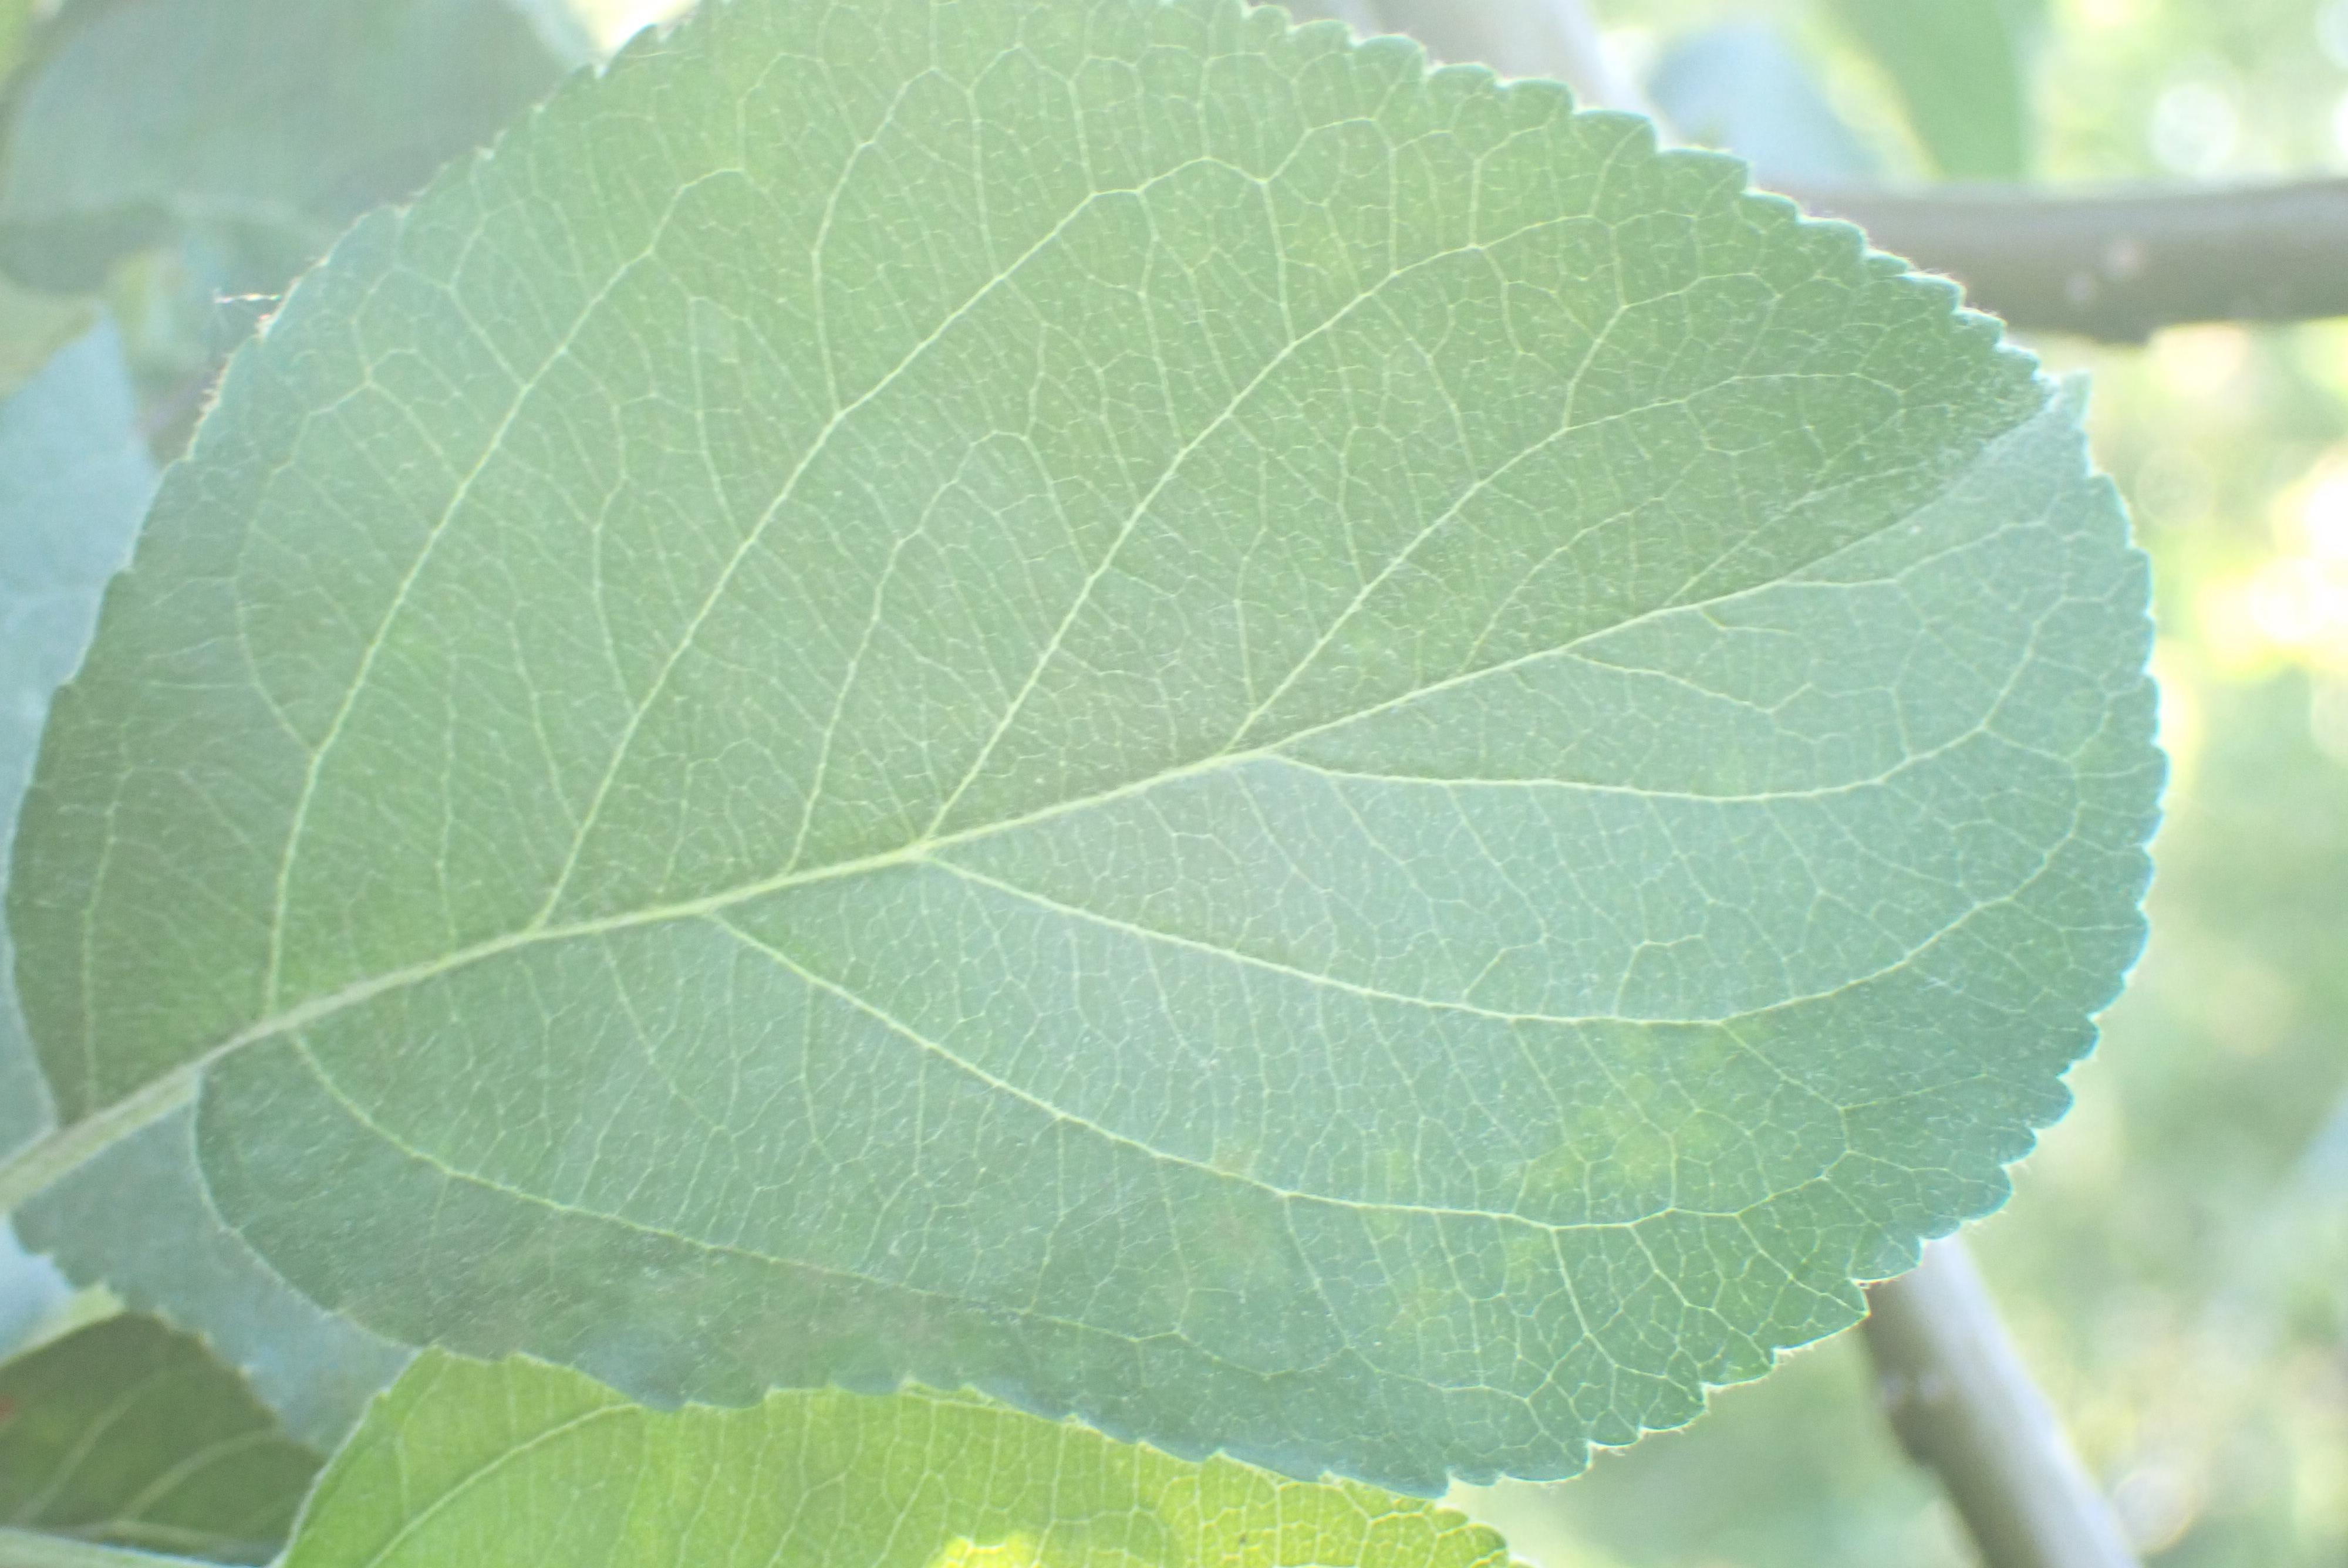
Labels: scab